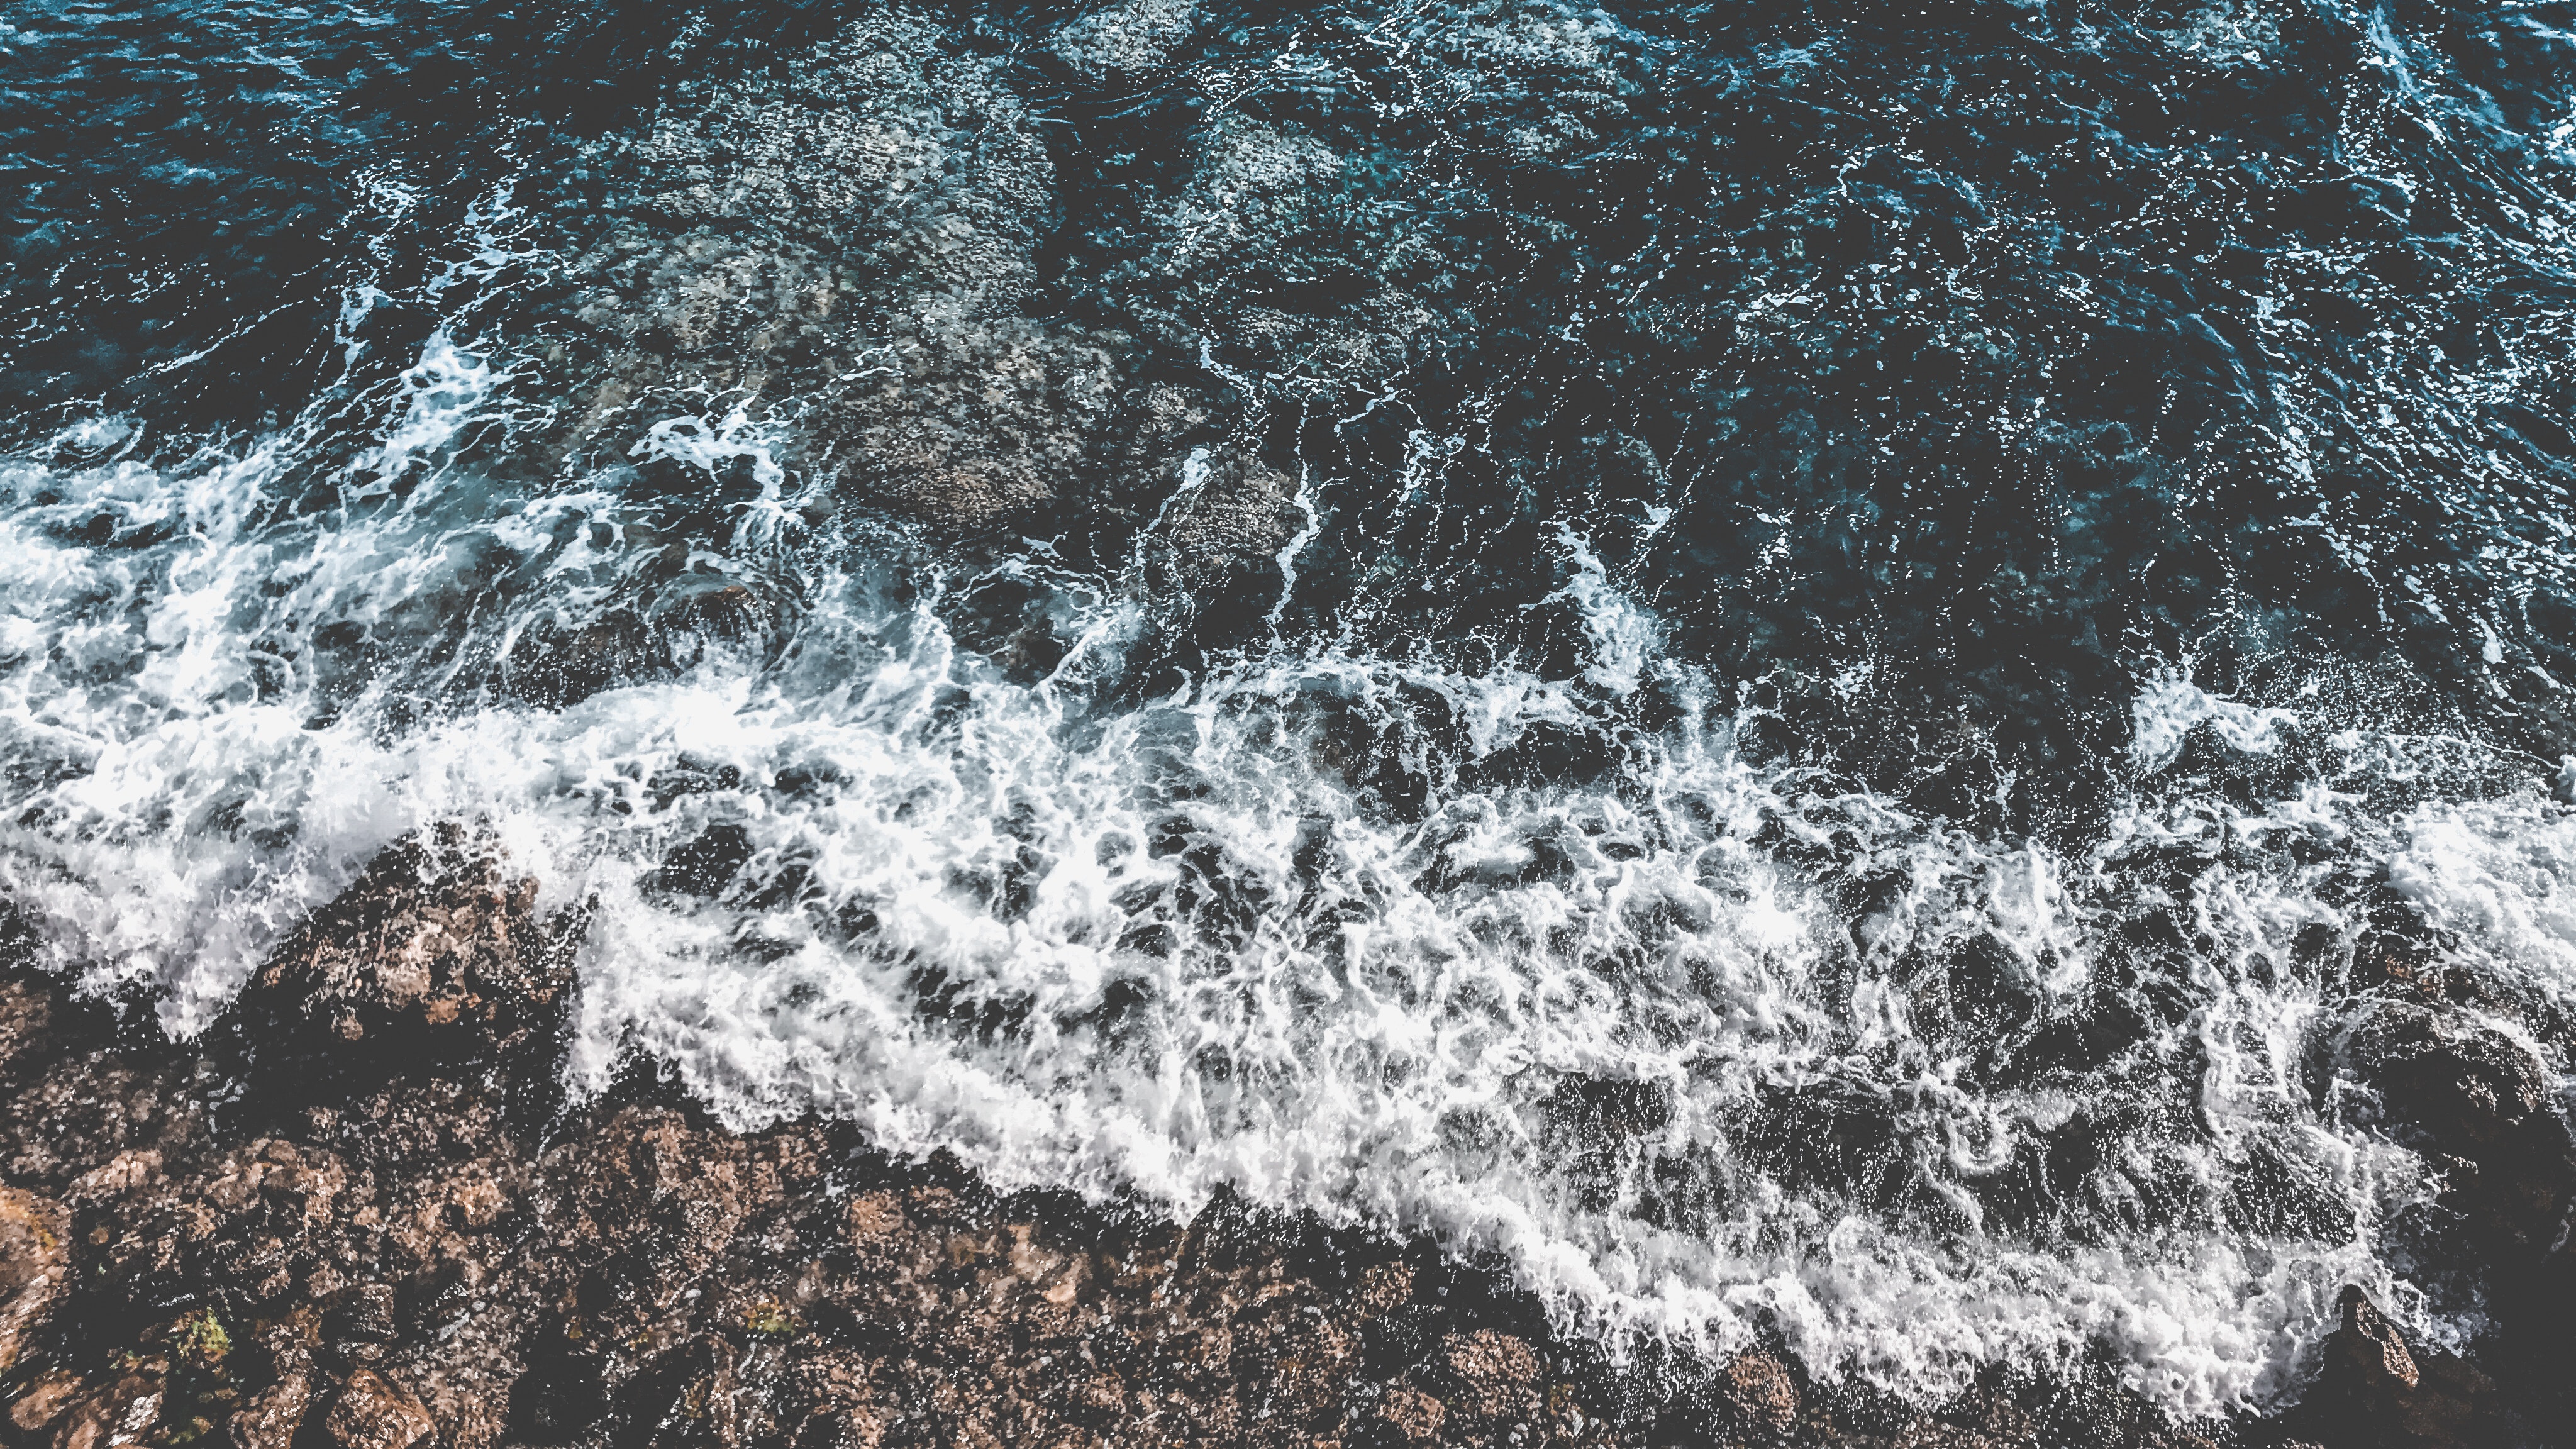
water, wave, rock, sea, wind wave, geology, photography, geological phenomenon, ocean